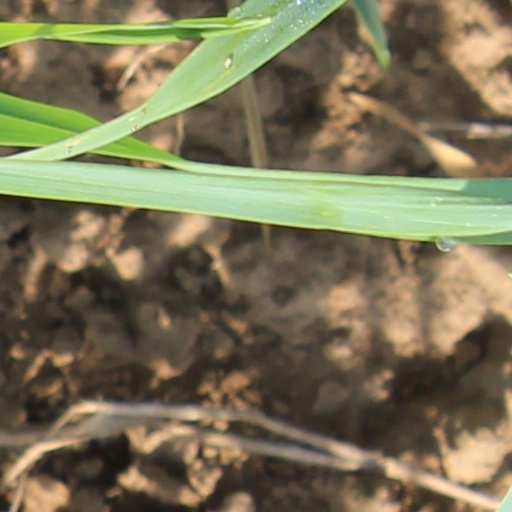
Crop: wheat